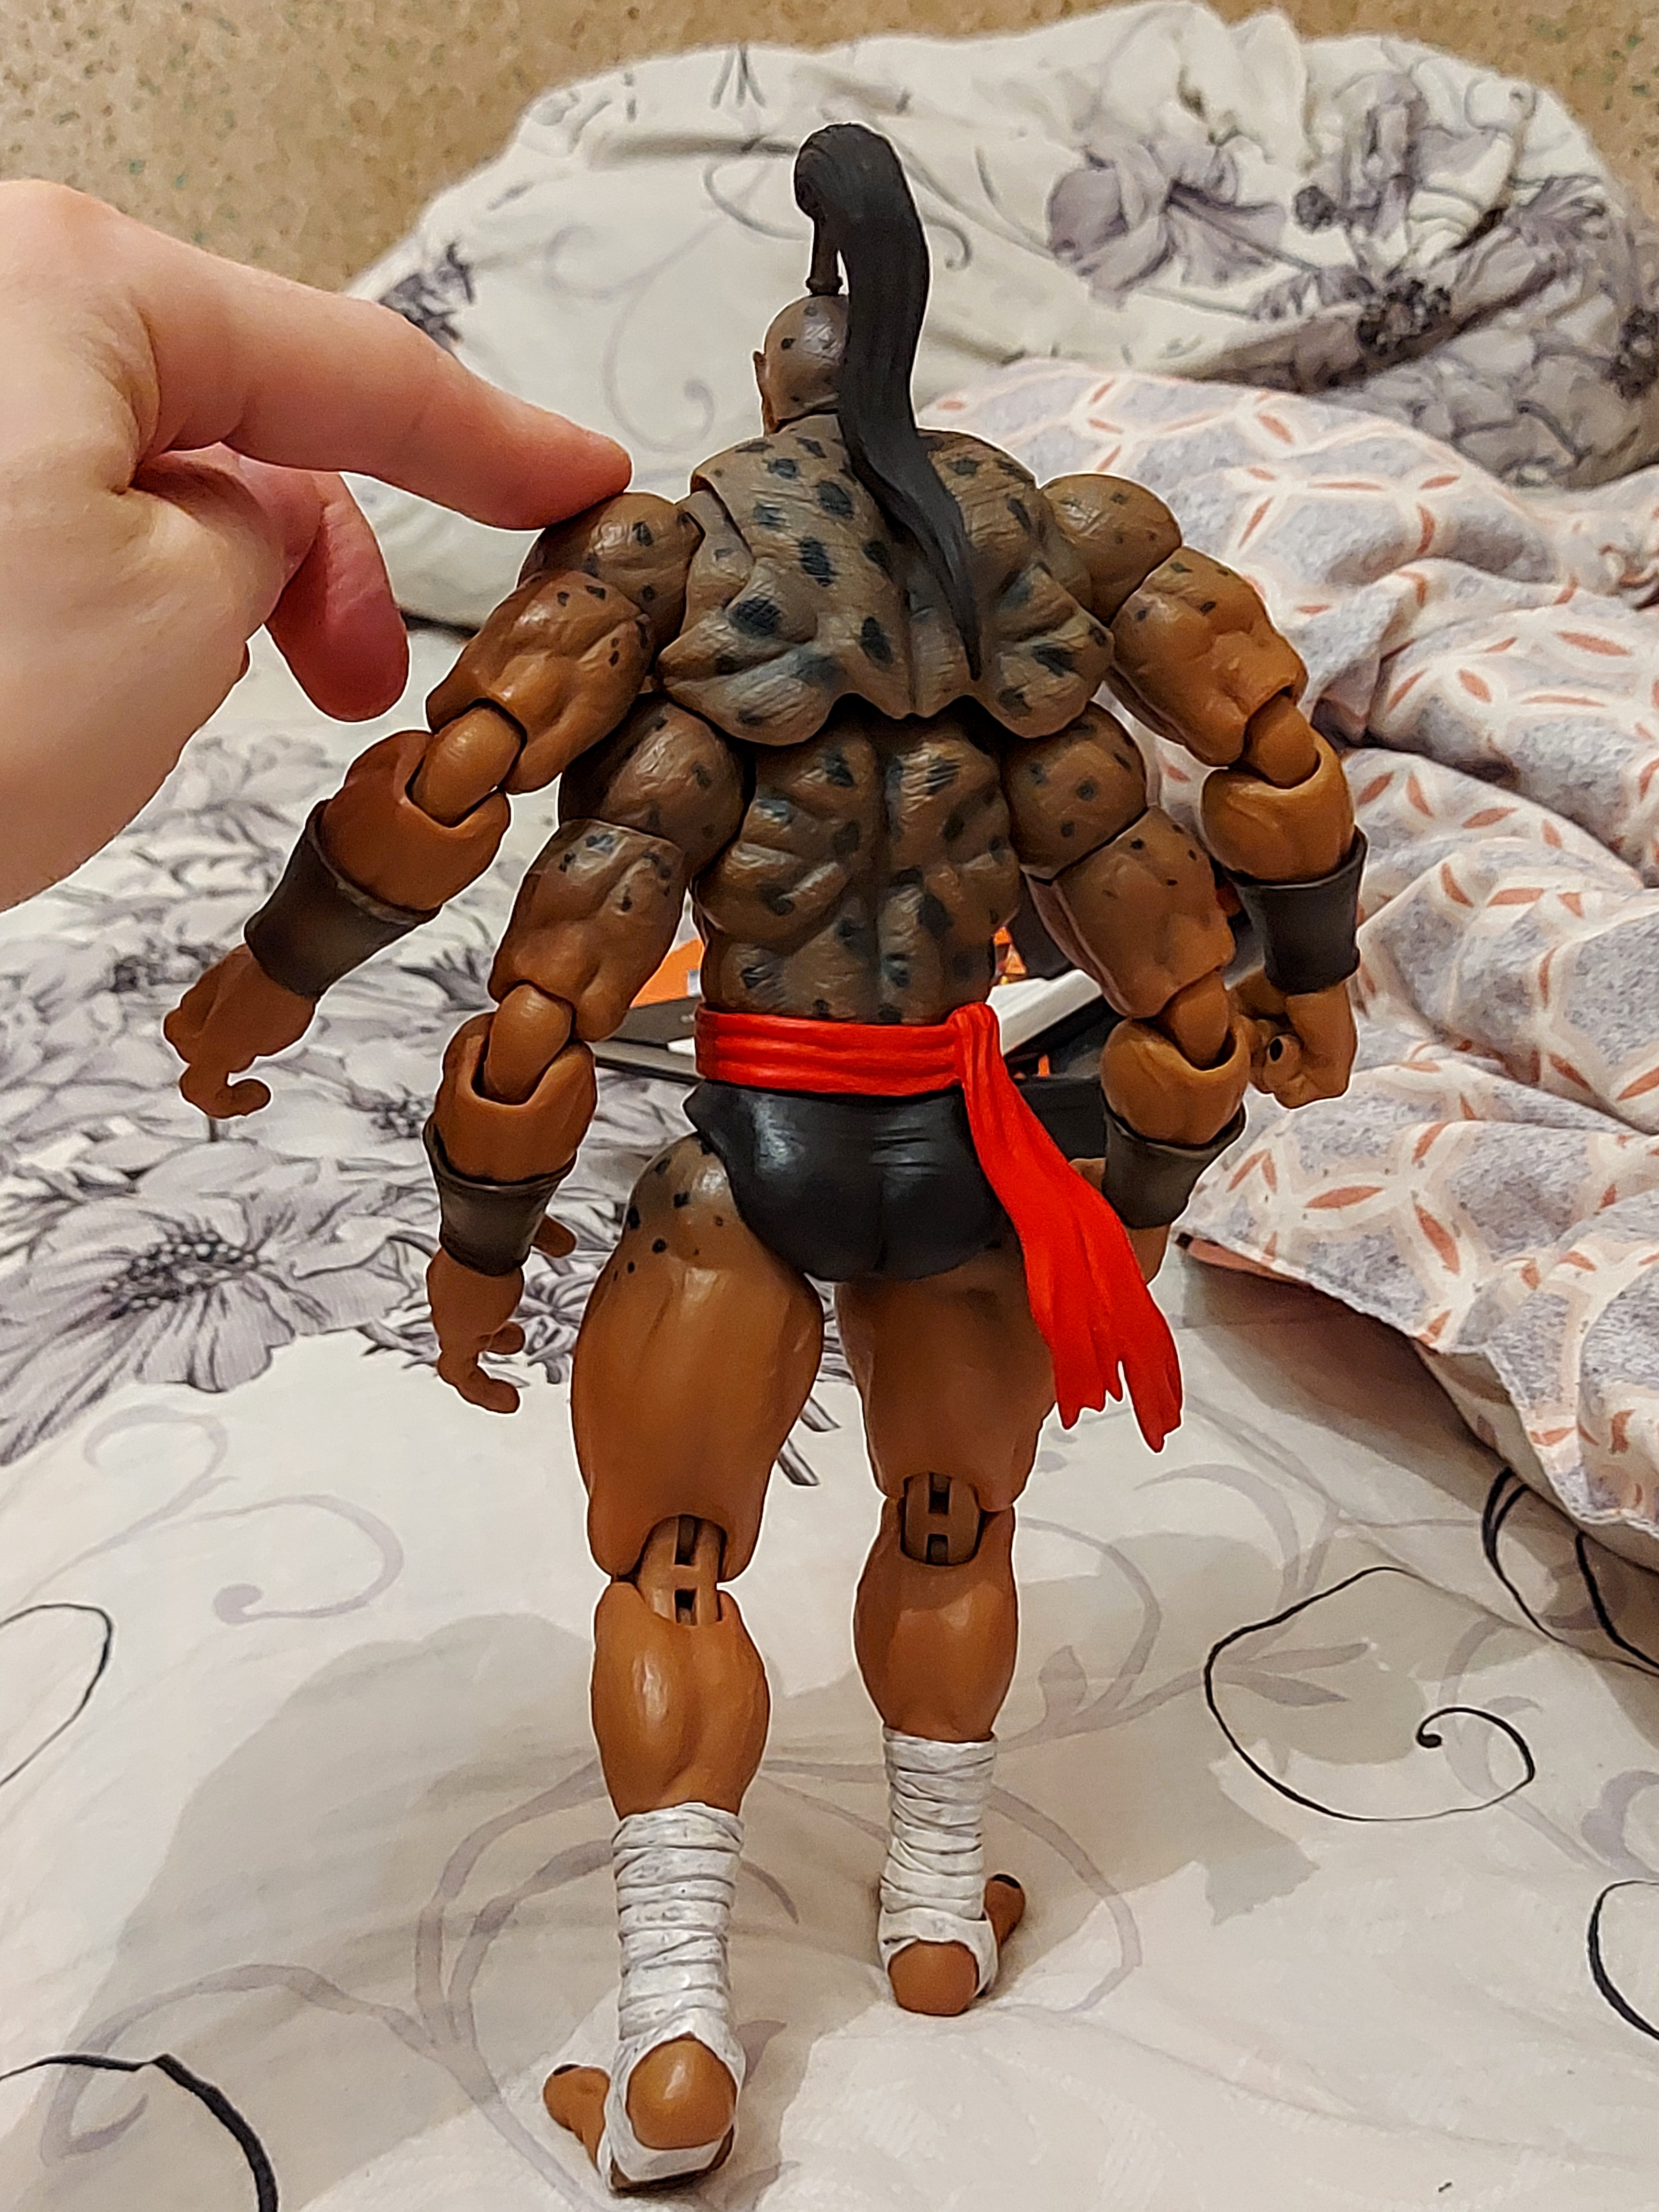
Shokan, storm, collectibles, warrior, fighter, action, figure, organism, gesture, toy, art, chest, thumb, illustration, armour, action figure, fictional character, animation, cuirass, thigh, fiction, Animated cartoon, figurine, metal, visual arts, drawing, costume, cg artwork, personal protective equipment, graphics, superhero, machine, mythology, sketch, action film, hero, graphic design